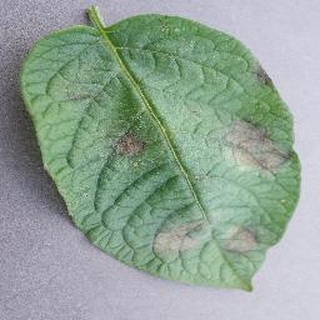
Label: potato_late_blight